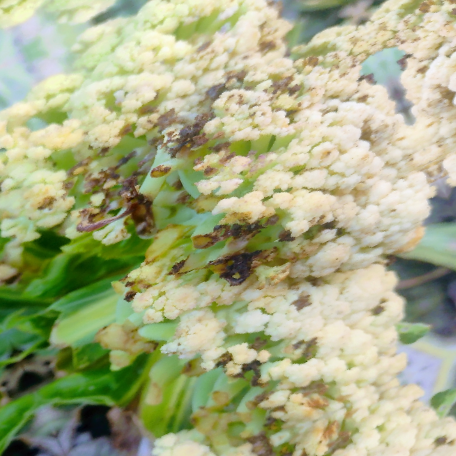
Label: Bacterial spot rot